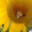
Label: sunflower